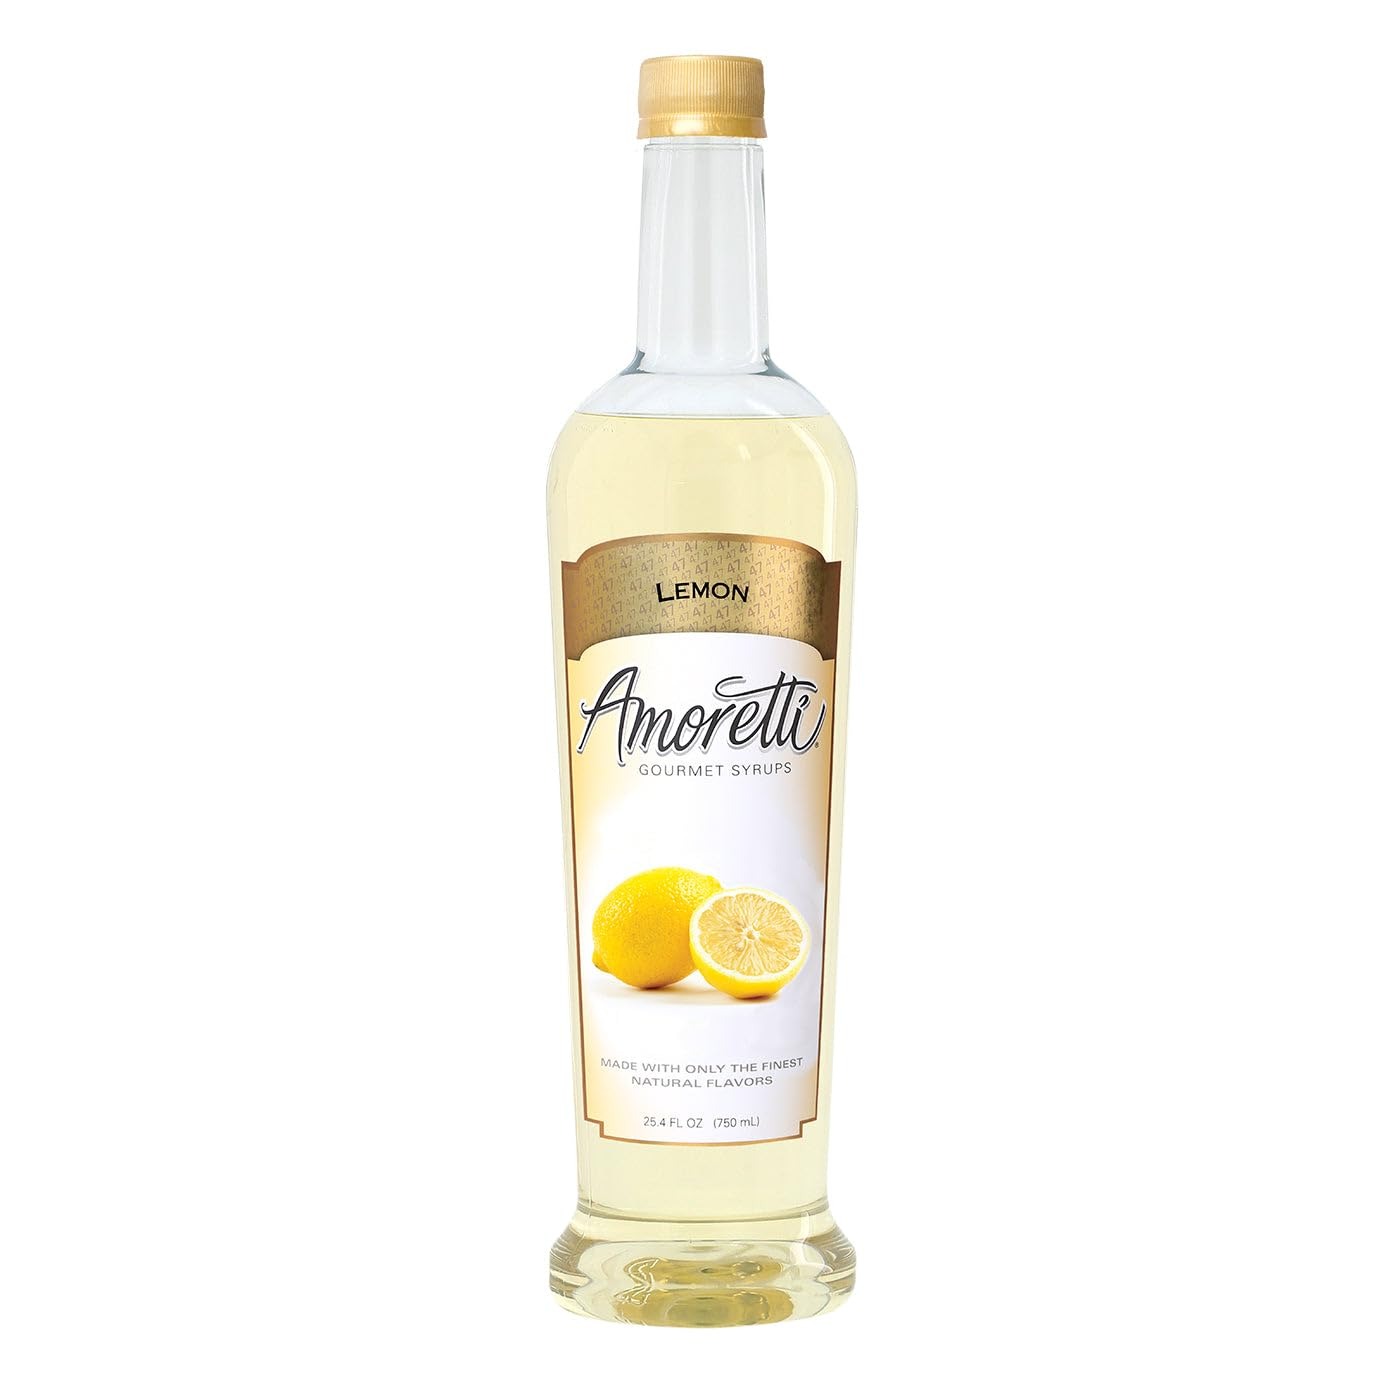
Item Name: Amoretti - Lemon Gourmet Syrup, 94 Servings Per Bottle (750 ml), for Flavoring Coffees, Cocktails, and other Beverages, Gluten Free, GMO/GEO Free, Preservative Free
Bullet Point 1: Item #AGS-49 Lemon Gourmet Syrup
Bullet Point 2: Naturally flavored
Bullet Point 3: Preservative Free
Bullet Point 4: No Artificial Sweetener
Bullet Point 5: No Artificial Colors
Product Description: Vibrant, Tart, RefreshingAmoretti's Lemon Gourmet Syrup delivers the refreshing aromatic notes of zesty, hand-picked lemon straight into your favorite beverage and dessert applications. Our perfected balance of sweet and sour will invigorate your taste buds and provide a refreshing spin to all your gourmet creations. Empower your imagination — with Amoretti!Product Details
Value: 25.4
Unit: Fl Oz

Price: 16.43